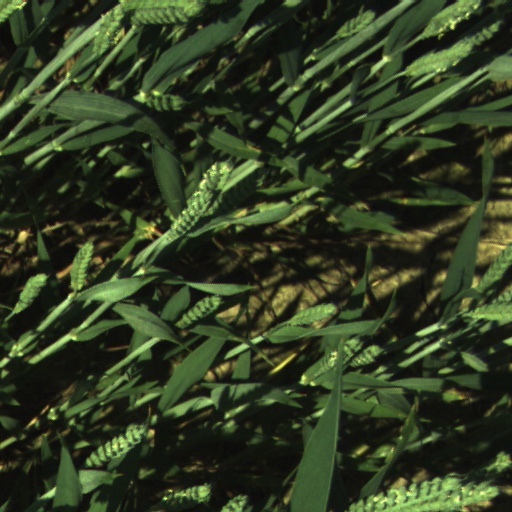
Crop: wheat